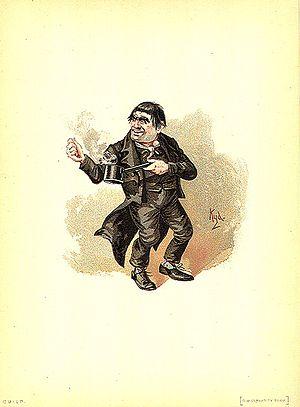
Le Conte de deux cités, parfois intitulé en français Le Conte de deux villes ou Paris et Londres en 1793, est un roman de Charles Dickens publié en feuilleton hebdomadaire du 30 avril au 25 novembre 1859 dans la revue All the Year Round que Dickens vient de fonder ; dans le même temps, il paraît en fascicules mensuels avec des illustrations de Phiz, et aux États-Unis dans Harper's Weekly, mais avec un léger décalage.